Tropical Storm Sanba (2018)

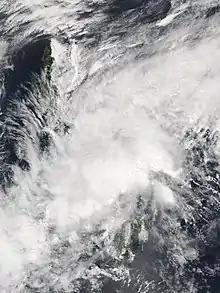
Tropical Storm Sanba over the Philippines on February 13

Just before Sanba entered the Philippine Area of Responsibility on February 11, the PAGASA issued Tropical Cyclone Warning Signal (TCWS) #1 for the Dinagat Islands and three provinces in Mindanao. This was extended to another seven provinces in Mindanao and two provinces in the Visayas early on February 12. For the rest of the day, the warning area continued to expand over most of Mindanao and southern parts of the Visayas, while eight provinces in Mindanao saw their warnings upgraded to TCWS #2. On the morning of February 13, TCWS #2 was issued for five provinces in the Visayas, and TCWS #1 was issued for the Cuyo Islands and southern Masbate. TCWS #2 was cancelled later that day as Sanba weakened into a tropical depression, while Palawan went under TCWS #1. The warnings were gradually lifted as Sanba crossed the Sulu Sea, with no remaining warnings by the afternoon of February 14.